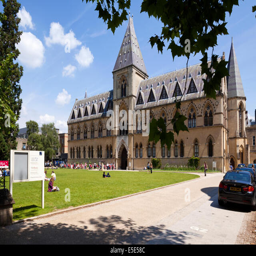
archaeological museum in the city